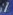
Number: 7